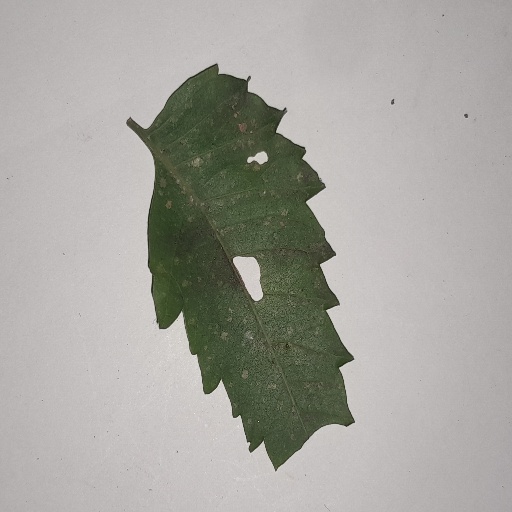
Species: Neem
Leaf condition: Shot Hole Leaf